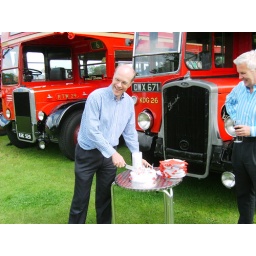
mr fearnley and mr wilde with a birthday cake for KDG - the bus in the background